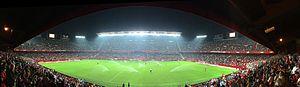
Le stade Ramón Sánchez Pizjuán est un stade de football situé dans la ville de Séville en Espagne. Il se trouve dans le quartier de Nervión.